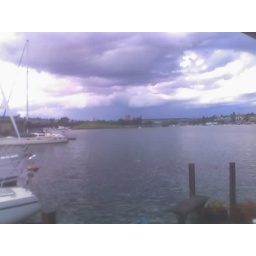
Gas Works Park is off in the distant.  Taken from a house boat on West Lake Union.